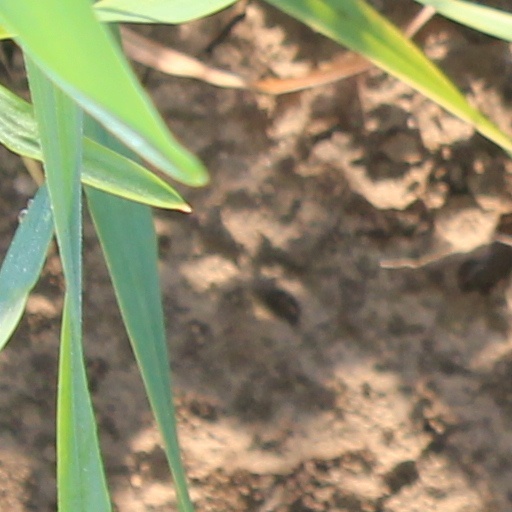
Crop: wheat